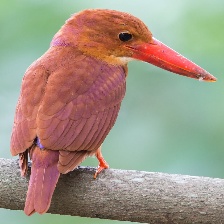
Species: RUDY KINGFISHER
Scientific name: HALCYON COROMANDA